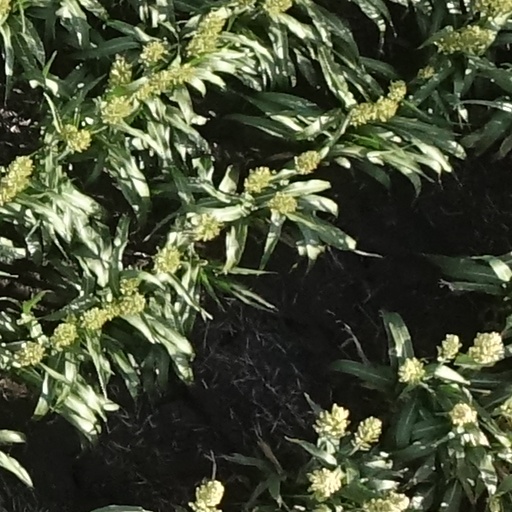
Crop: sorghum